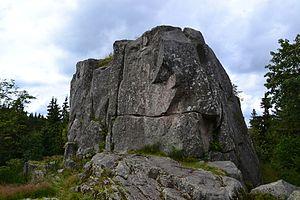
Le rocher du Moutier des Fées (1062 m) à La Bresse.
Le col de Grosse Pierre est un col du massif des Vosges, culminant à 954 mètres d'altitude. Il est situé dans le département des Vosges et relie La Bresse à Gérardmer.